Christian Congregation in Brazil

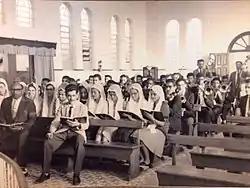
Old Headquarters in Guaianases, São Paulo in 1950

Louis Francescon came for the first time to Brazil from Chicago, Illinois in 1910. After arriving in São Paulo, Francescon went to Santo Antonio da Plantina, Paraná. His eleven missionary trips were quite successful among fellow Italian immigrants and Brazilian nationals. The "Christian Congregation of Brazil" is one of the most dynamic and it is fast-growing. In 2016, the Christian Congregation in the Brazil had around 2.8 million members in 2020 and 24,272 temples (2021) in that country and more than 50,000 temples in all world and an intense missionary work abroad. In the metro area of São Paulo, the church shows its strength: there are 500,000 followers, distributed in 2,000 churches and a mother-church in the Brás district that houses a 9,800 member congregation in the Brás district. Francescon was among the early founders of the Italian-American Pentecostal church in Chicago. He had left the First Italian Presbyterian Church of Chicago because of his belief in Water Baptism by immersion. Later, he accepted the doctrines of anointing with oil, miracles, and Holy Spirit baptism at the North Avenue Full Gospel Mission led by William Howard Durham. Evangelists from Chicago went to the Italian colonies in the United States planting churches mostly in the Northeast. Most of those churches were incorporated into the Christian Church of North America, with a few affiliated with the Christian Congregation in the United States.